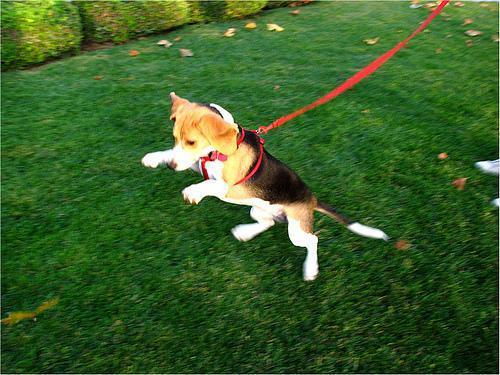
beagle